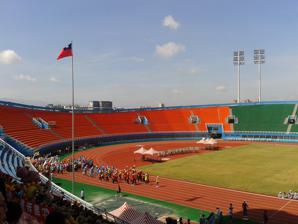
Building: Taoyuan City Stadium
Country: Taiwan
Year built: 1993
Multi-use stadium in Taoyuan District, Taoyuan City, Taiwan This article needs to be updated . Please help update this article to reflect recent events or newly available information. ( December 2014 ) Taoyuan City Stadium 桃園市立體育場 Taoyuan City Stadium Taiwan Location Taoyuan District , Taoyuan City , Taiwan Type Stadium Capacity 30,000 Opened 1993 The Taoyuan City Stadium ( Chinese : 桃園市立體育場 ; pinyin : Táoyuán Shìlì Tǐyùchǎng ) is a multi-use stadium in Taoyuan District , Taoyuan City , Taiwan .  It is currently used mostly for football matches and it also has an athletics track. The stadium has a capacity of 30,000 people. History The stadium was originally built in 1993 as Taoyuan County Stadium ( Chinese : 桃園縣立體育場 ; pinyin : Táoyuán Xiàn Lì Tǐyùchǎng ). In 2014, it was changed to Taoyuan City Stadium . Transportation The stadium is accessible within walking distance east of Taoyuan Station of Taiwan Railways Administration . See also List of stadiums in Taiwan References